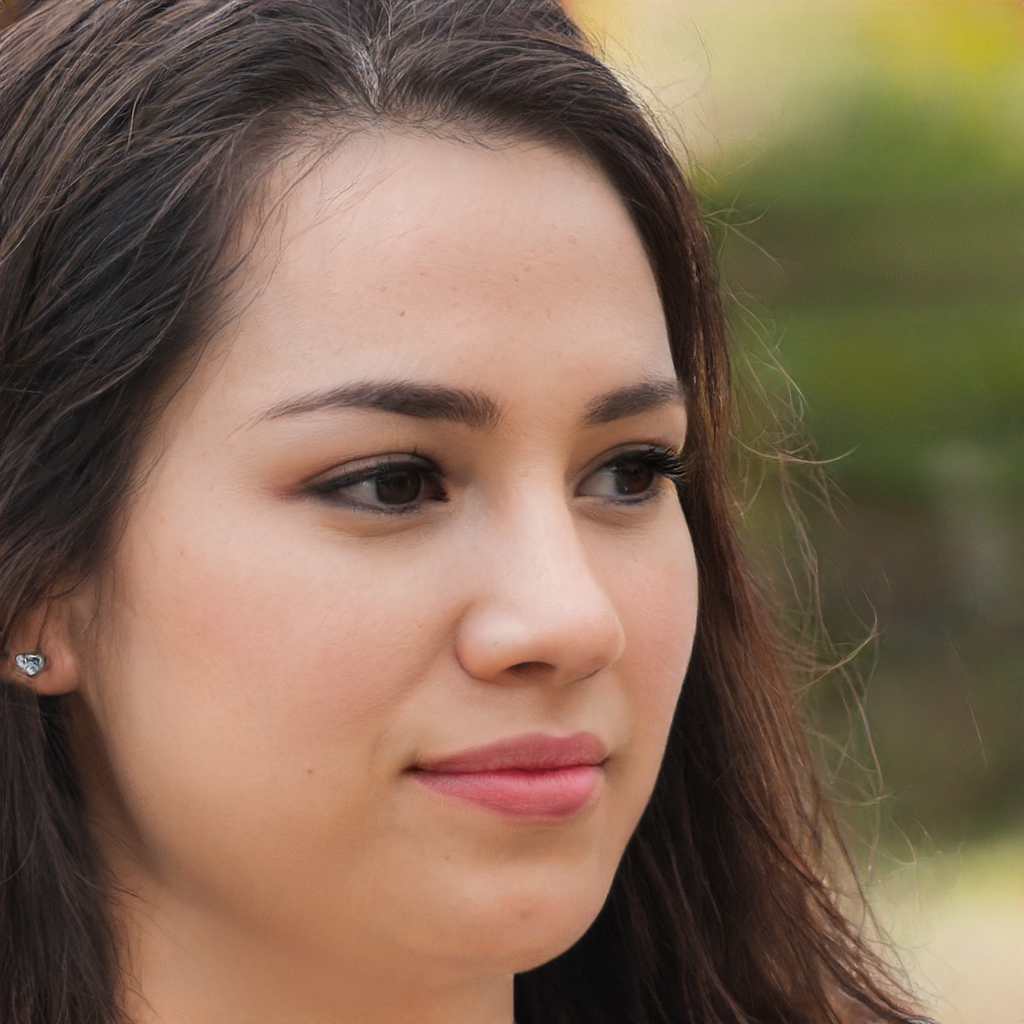
Label: Colored